Thérèse Tietjens

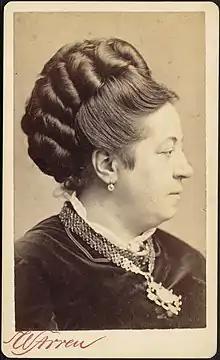
Tietjens carte de visite

Tietjens sang again for the Royal Philharmonic Society in 1868. In the following year, when there was an attempt to form a union of the Her Majesty's and Covent Garden companies, the Italian season opened with "Norma", Tietjens in the title role, with Sinico, Mongini and Foli. She also sang with Reeves and Santley in the premiere of Arthur Sullivan's "The Prodigal Son" in 1869. In 1870 Gassier retired (he died in 1872). The English première of Rossini's "Messe Solennelle" occurred with Tietjens, Sofia Scalchi, Mongini and Santley: and in 1871, Mme Tietjens was awarded the Gold Medal of the Philharmonic Society. In this first year of the award ten medals were given, and thereafter seldom more than one in any one year.